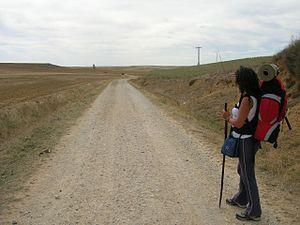
Moratinos est un municipio de la comarque de Tierra de Campos, dans la province de Palencia et la communauté autonome de Castille-et-León, au nord de l'Espagne. C'est aussi le nom de la localité chef-lieu du municipio.